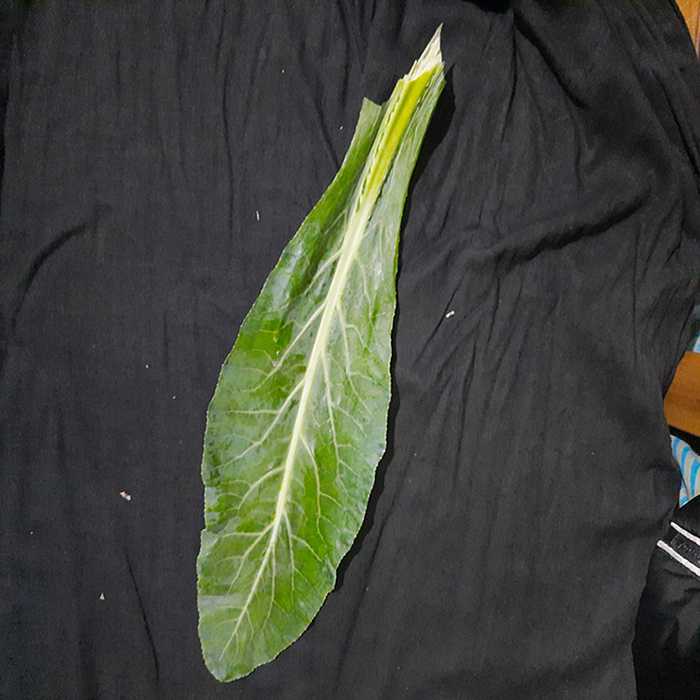
Plant: Cauliflower
Label: Fresh leaf